Train+Train

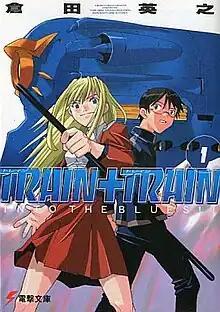
Cover of the first novel of "Train+Train" as published by ASCII Media Works

Train+Train is a Japanese light novel series, written by Hideyuki Kurata (author of the "Read or Dream" series) and illustrated by Tomomasa Takuma. A manga series was serialized in "Dengeki Daioh" between January 2000 and May 2003 and was completed by the sixth bound volume. The series is published in Japan by MediaWorks and for the English version, the series' lettering is done by Team Pokopen and is licensed by Go! Comi.